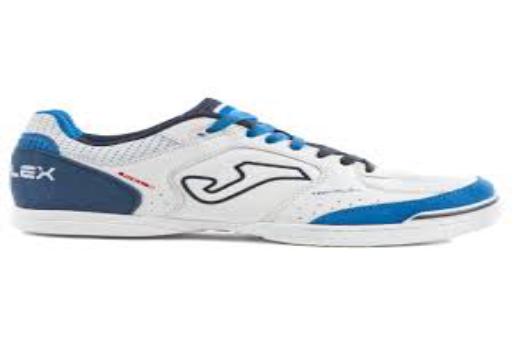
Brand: Joma-1
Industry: Clothes